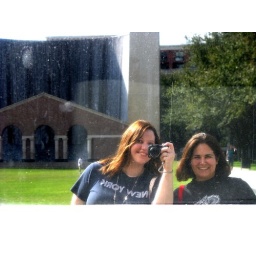
Our reflection in Williams tower with The Waterwall in the background. This was my first time to the water wall!